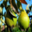
Label: pear